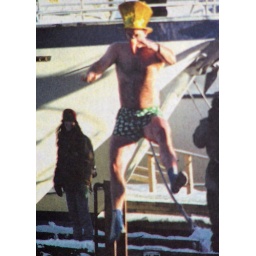
Shamrock shorts, colorful tall hat and a beak were the only protection against the frigid waters of Resurrection Bay